Joseph Samachson

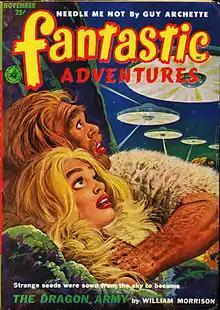
Samachson's novella "The Dragon Army", written under his "William Morrison" byline, was the cover story in the November 1952 issue of "Fantastic Adventures"

He wrote many science fiction works (under the pseudonym William Morrison), including two novels published in "Startling Stories", the 1937 pulp title "Murder of a Professor" and short stories for several magazines, including "Money from Heaven" (1942). He also penned a couple of "Captain Future" pulp novels c.1941–1942 (under the house name "Brett Sterling"), and had work appear in the science fiction magazine "Galaxy". Gnome Press published "Mel Oliver and Space Rover on Mars" in1954. and was also published in a Dutch translation.